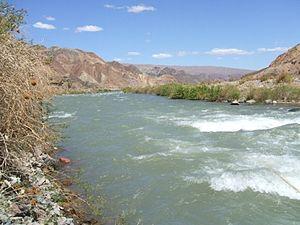
La province de San Juan est une province de l'Argentine située à l'ouest du pays. Elle est limitée au nord par la province de La Rioja, au sud-est par la province de San Luis, au sud par la province de Mendoza et à l'ouest par la cordillère des Andes, qui la sépare du Chili.